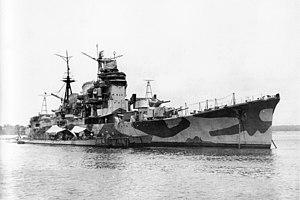
Le Myōkō est une des quatre unités de la troisième classe de croiseurs lourds de la Marine impériale japonaise, construite au titre du Nouveau Programme de Renforcement de 1923. Il a été commandé à l'arsenal de Yokosuka et construit de 1924 à 1929. D'un déplacement officiel de 10 000 tonnes, modernisé en 1936 et en 1940, il a pris une part active, de 1937 à 1945, aux opérations navales conduites par l'Empire du Japon, pendant la seconde guerre sino-japonaise, puis pendant la Guerre du Pacifique. Il a été sabordé, après la capitulation japonaise, par la Royal Navy britannique, dans le détroit de Malacca, le 8 juillet 1946.
La bataille du golfe de Leyte est une opération militaire majeure de la guerre du Pacifique. Elle a lieu au début de la reconquête des Philippines, lors du débarquement des troupes américaines du général Douglas MacArthur sur l'île de Leyte, au centre de l'archipel philippin. Cette opération est considérée comme la plus grande bataille navale de l'histoire, opposant deux flottes américaines déplaçant plus d'un million trois cent seize mille tonnes, à quatre forces japonaises, déplaçant près de sept cent mille tonnes.
La classe Myōkō a été la troisième classe de croiseurs lourds de la Marine impériale japonaise, comprenant quatre unités portant divers noms de montagnes japonaises, construites, en quatre ans chacune, par les arsenaux de Yokosuka et de Kure et dans les chantiers navals de Nagasaki et Kobe, entre novembre 1924 et août 1929. Ces unités marquèrent une évolution sensible dans la construction des croiseurs lourds japonais, par la puissance de leur artillerie, tant principale qu'anti-aérienne, mais elles ne respectaient pas les stipulations, en vigueur à l'époque, des traités de limitation des armements navals, en particulier en ce qui concerne le déplacement maximal des croiseurs.